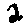
Label: 2